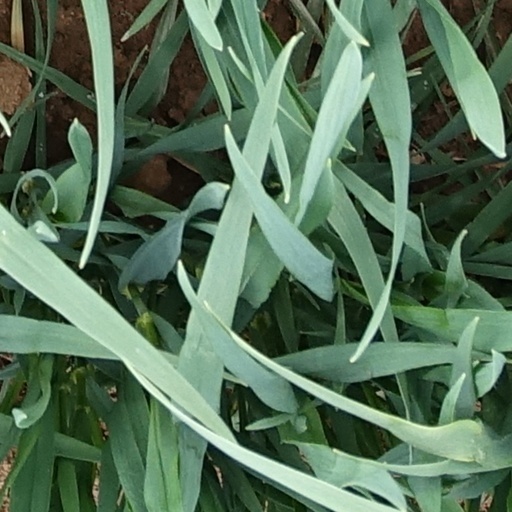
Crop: wheat